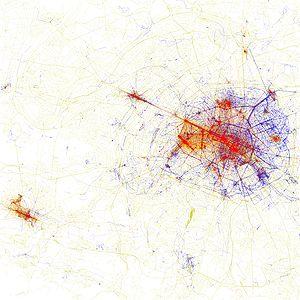
L'Île-de-France est la troisième destination touristique mondiale. Les huit départements de la région présentent une offre touristique très diverse et Paris, à elle seule, capitalise une très forte notoriété. Les sept autres départements d’Île-de-France connaissent un déficit d’image pour le marché régional, national et surtout international.